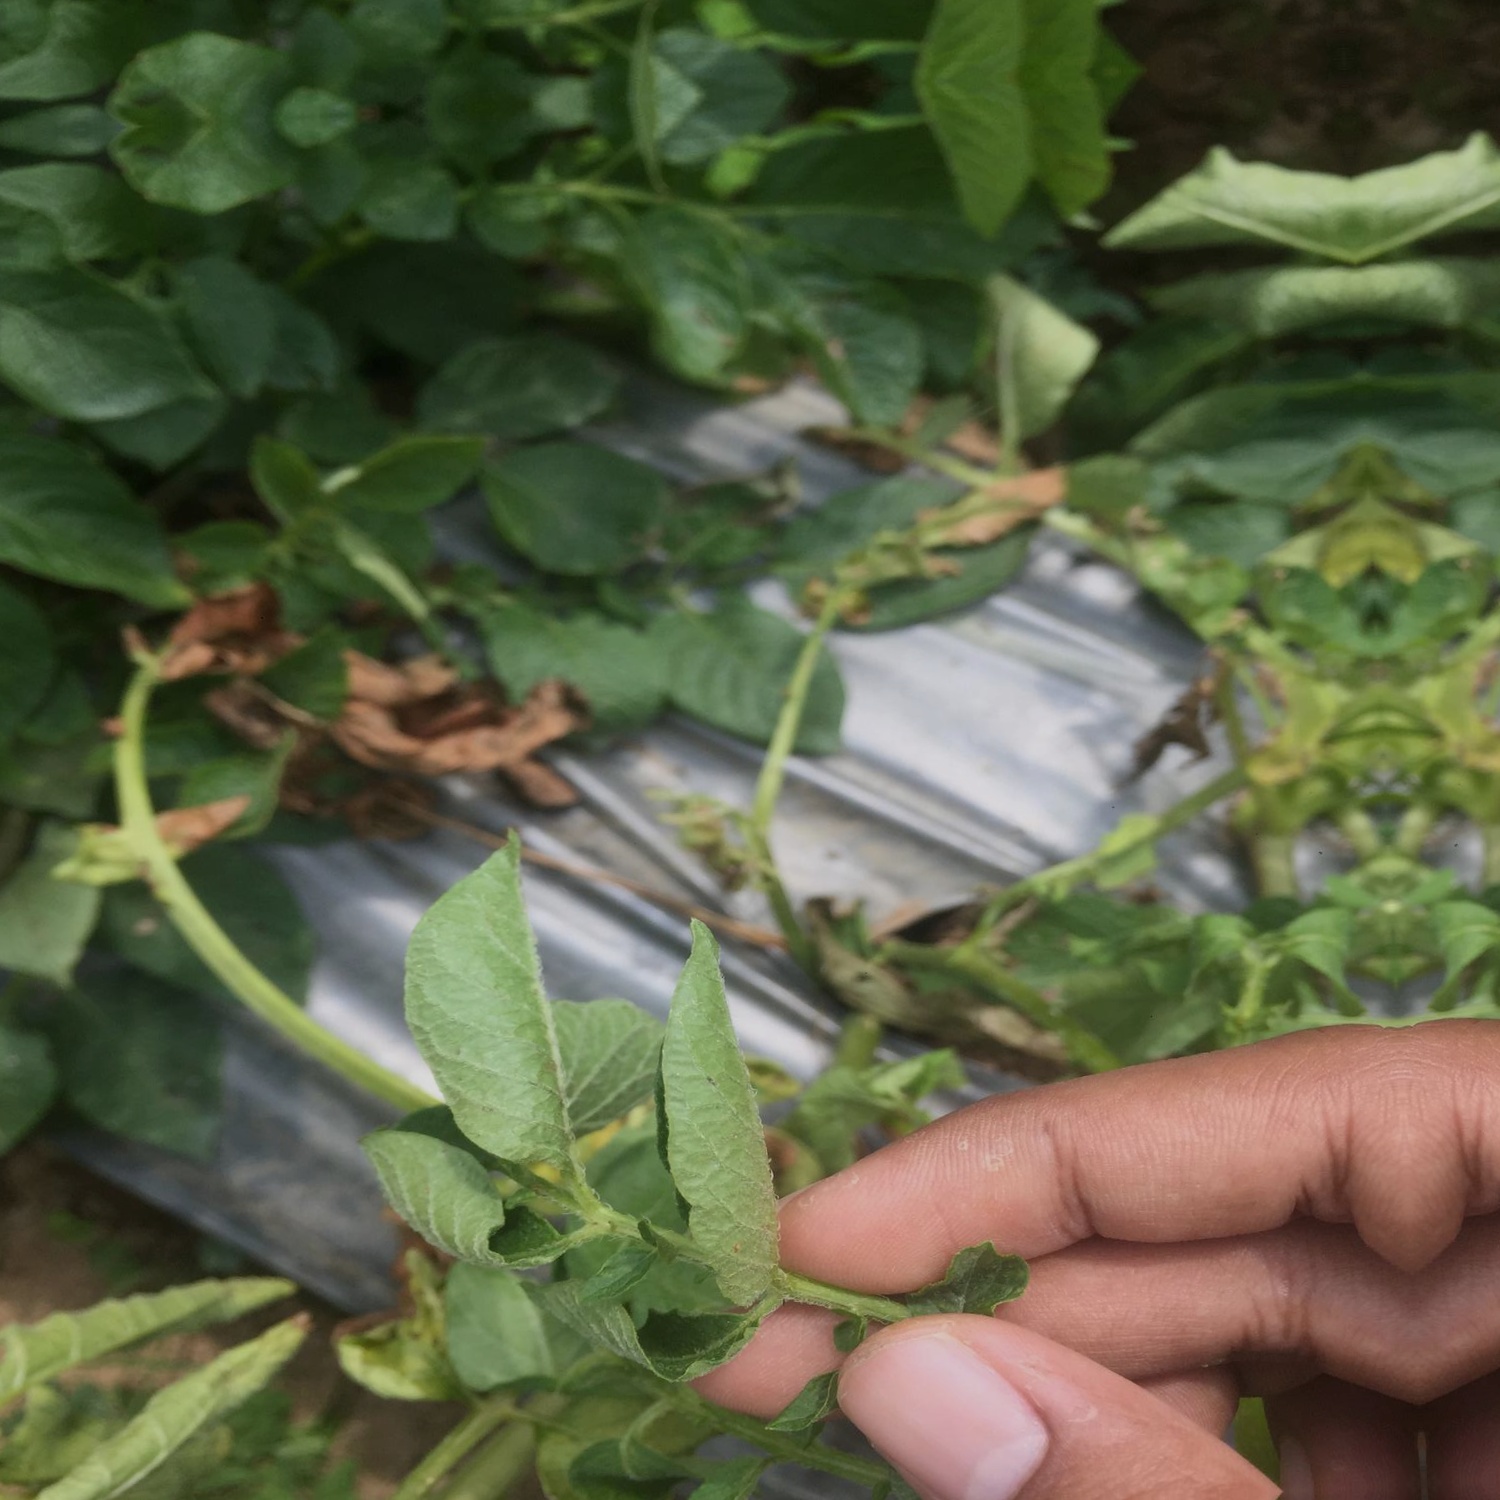
Etiqueta: Pudricion_Parda